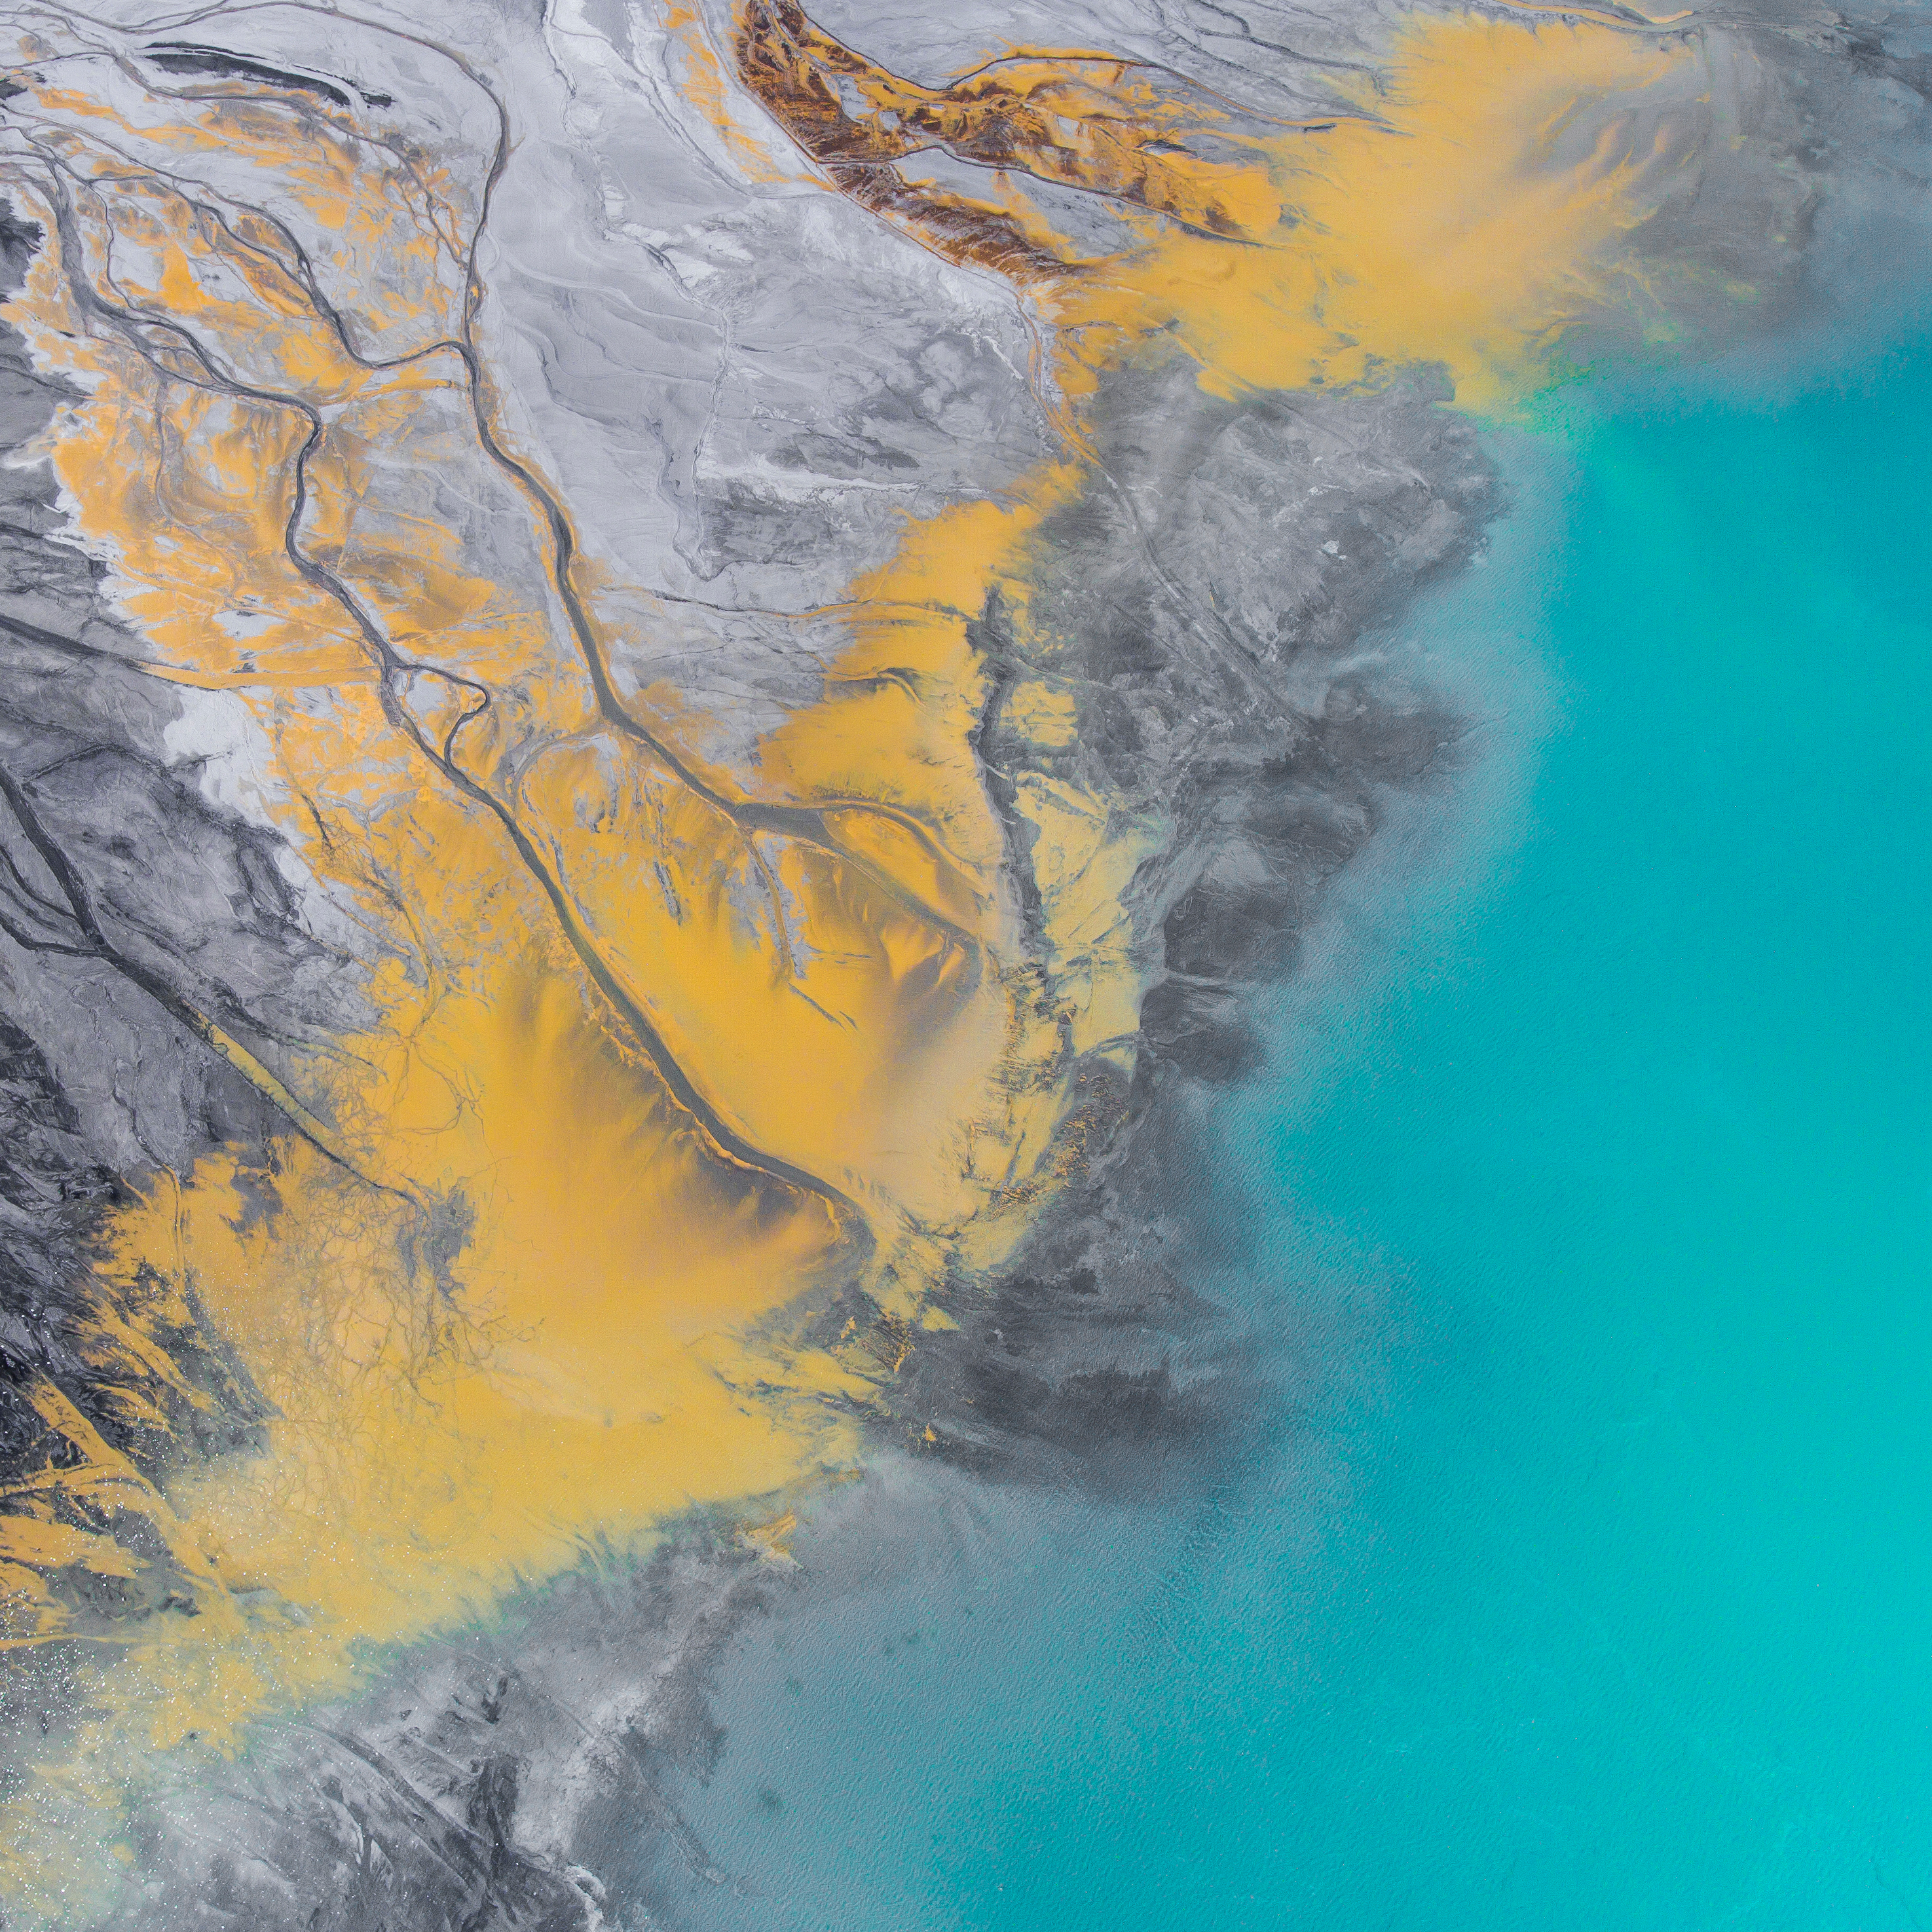
sea, ocean, atmosphere, geological phenomenon, wind wave